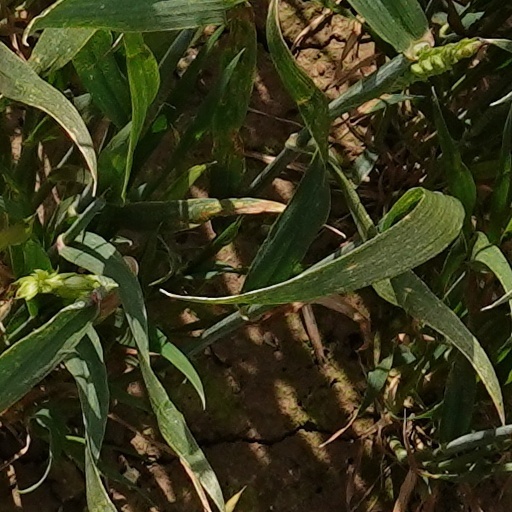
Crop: wheat